History of lesbianism in the United States

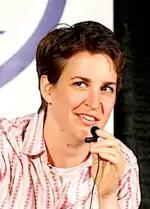
Rachel Maddow (2008)

In 2004, same-sex marriage was legalized in the state of Massachusetts, and Marcia Hams and Sue Shepherd became the first same-sex couple to receive a marriage license in Massachusetts. Mary Bonauto, herself a lesbian, had argued and won the case that legalized same-sex marriage in the state of Massachusetts in 2003. In March 2004, same-sex marriage was legalized in part of Oregon, as after researching the issue and getting two legal opinions, the commissioners decided Oregon's Constitution would not allow them to discriminate against same-sex couples. The Chairwoman of the Board of Commissioners ordered the clerk to begin issuing marriage licenses. Mary Li of Portland and her partner, 42-year-old Becky Kennedy, became the first same-sex couple to marry in Oregon. However, later that year, Oregon voters passed a constitutional amendment defining marriage as involving one man and one woman. The same-sex marriages from 2004 were ruled void by the Oregon Supreme Court in 2005.